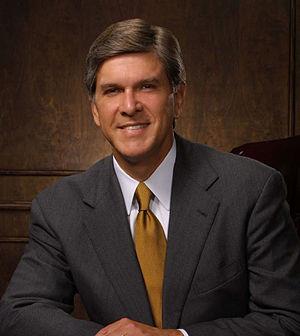
Gordon Harold Smith, né le 25 mai 1952 à Pendleton, est un homme politique américain, membre du Parti républicain et Sénat des États-Unis pour l'Oregon de 1997 à 2009.